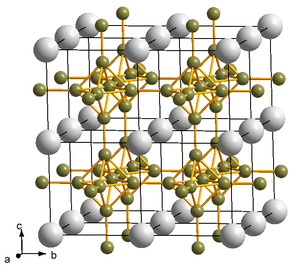
L'hexaborure de cérium aussi appelé simplement borure de cérium, CeBix ou CEBIX, est un composé inorganique, le borure du cérium. C'est un matériau céramique réfractaire. Il possède un faible travail de sortie, l'une des plus grandes émissivités d'électrons connues et est stable dans le vide. La principale application de l'haxaborure de cérium est le revêtement de cathodes chaudes, ou l’utilisation directe de ses cristaux comme électrode chaude. Elles opèrent en général à une température de 1 450 °C.
L'hexaborure de calcium, parfois simplement écrit borure de calcium, est un composé chimique de formule CaB₆. Il se présente comme une poudre noire brillante chimiquement inerte de faible masse volumique. Il s'agit d'un solide cristallisé de structure cubique typique des hexaborures métalliques, avec des unités octaédriques formées de six atomes de bore combinés avec des atomes de calcium. L'hexafluorure de calcium pur et dopé au lanthane présente des propriétés ferromagnétiques, ce qui est remarquable dans la mesure où ni le bore ni le calcium ne sont magnétiques, et ne possèdent pas non plus de sous-couche électronique 3d ou 4f, qui sont généralement requises pour le ferromagnétisme.
L'hexaborure de lanthane ou plus simplement le borure de lanthane est un composé inorganique, le borure du lanthane. C'est un matériau céramique réfractaire qui a pour point de fusion 2 210 °C, insoluble dans l'eau et l'acide chlorhydrique. Il a un faible travail de sortie et l'une des plus grandes émissivités d'électrons connues et est stable dans le vide. Les échantillons stœchiométriques ont une couleur violette intense, ceux riches en bore sont bleus. Sous l'effet d'un bombardement ionique, sa couleur passe du violet au vert.